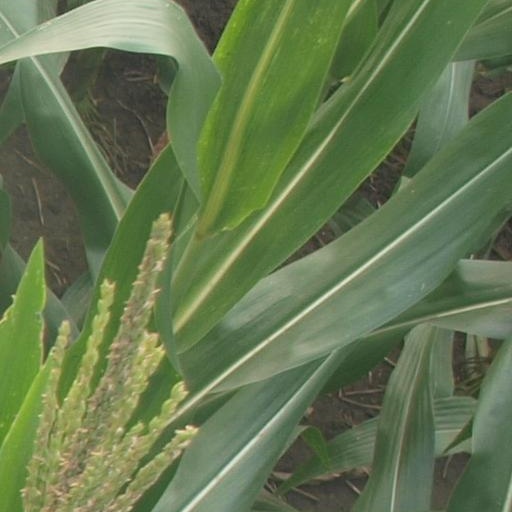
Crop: maize; corn